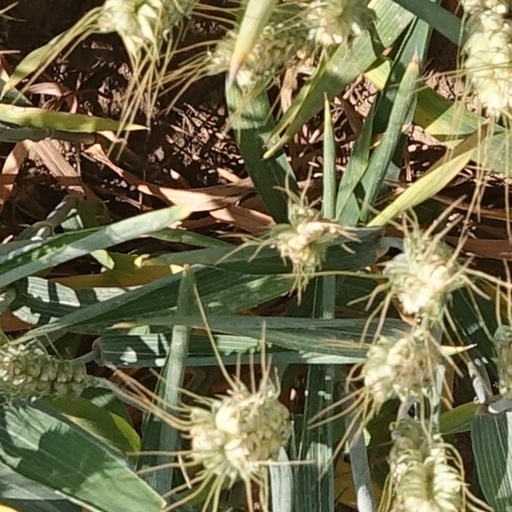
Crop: wheat